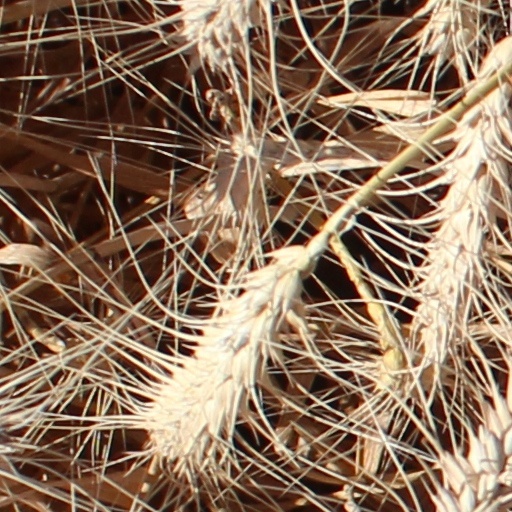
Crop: wheat